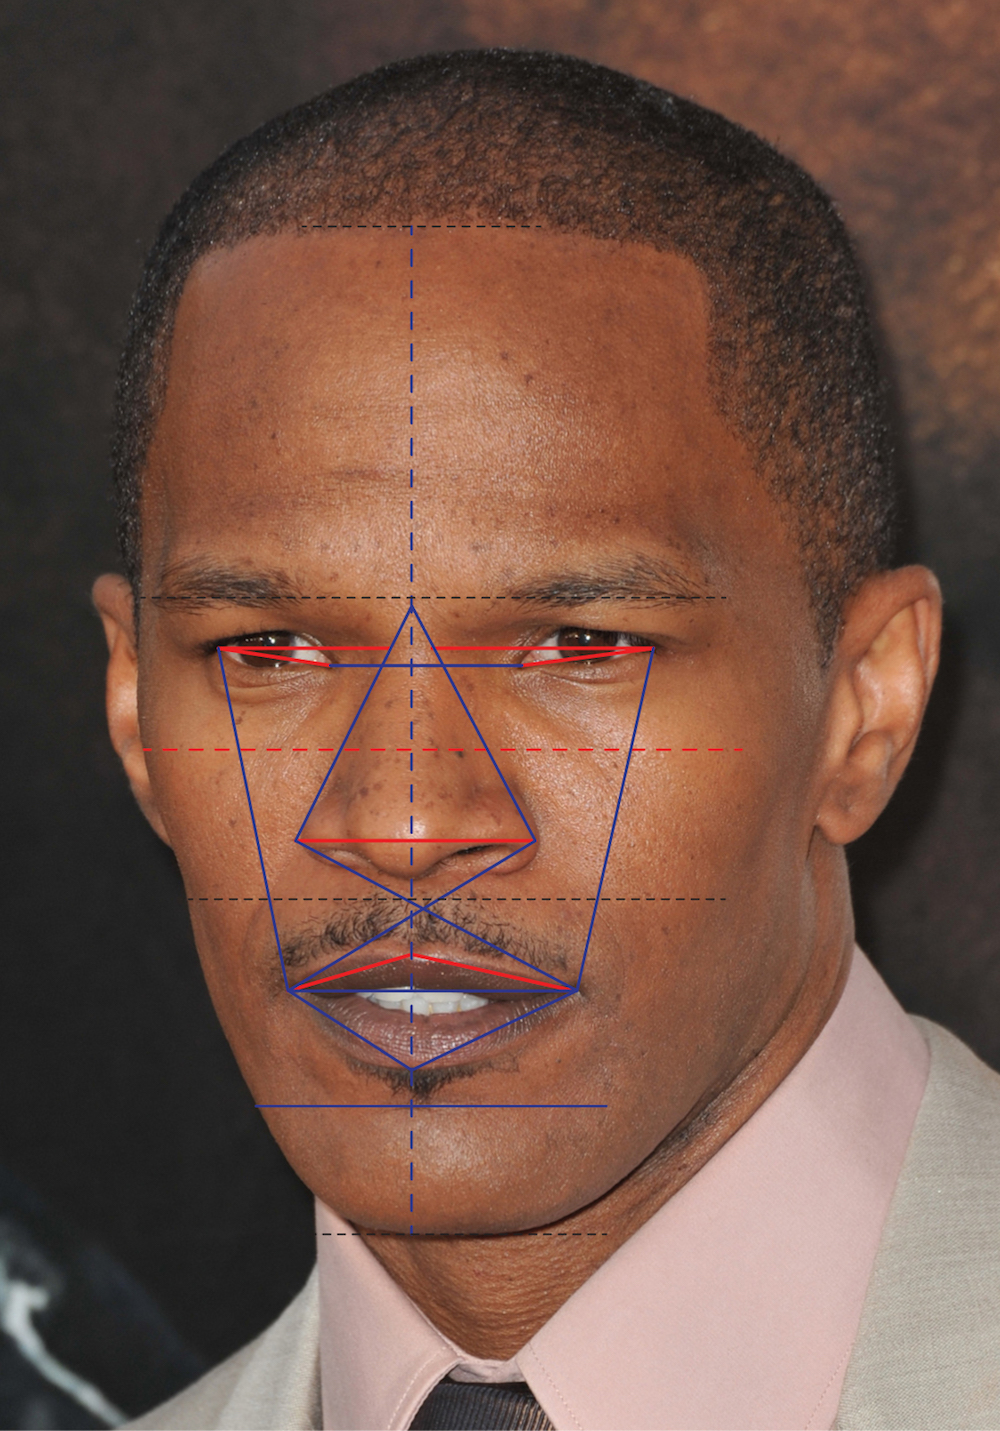
Gender: men